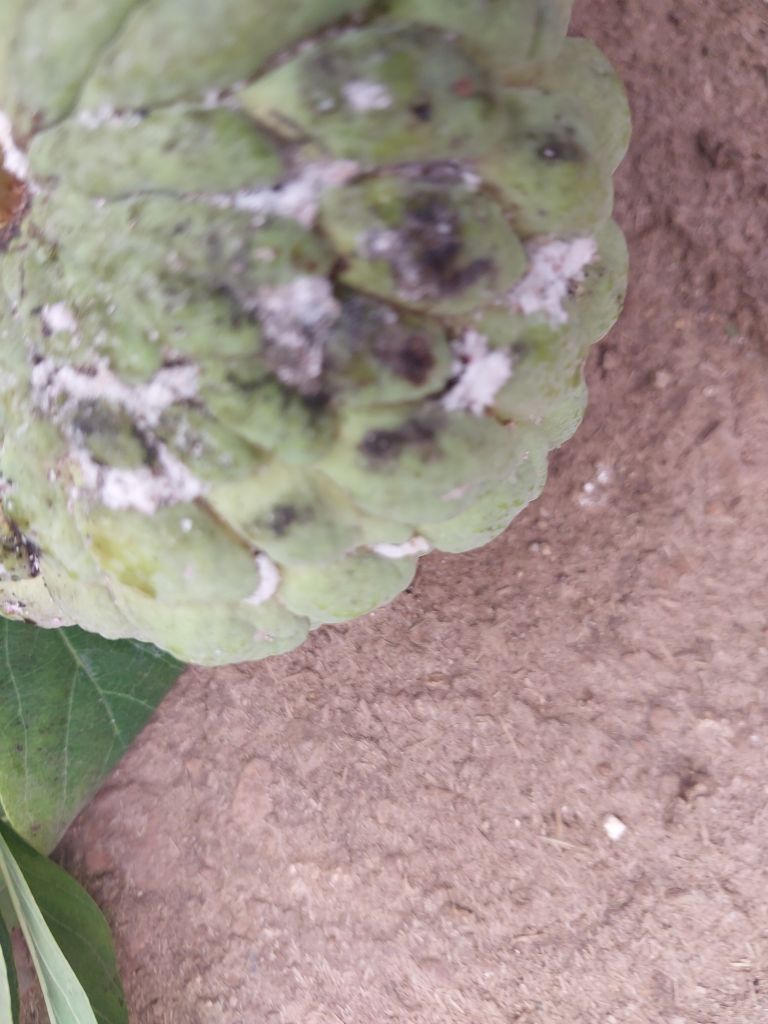
Disease label: Leaf spot on fruit